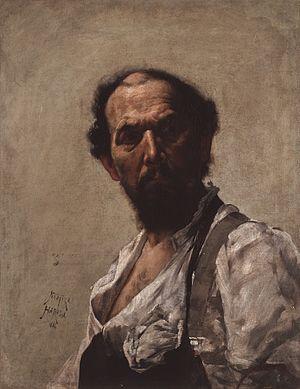
Le yō-ga désigne la peinture japonaise de style occidental qui apparaît après la restauration de Meiji en 1868.